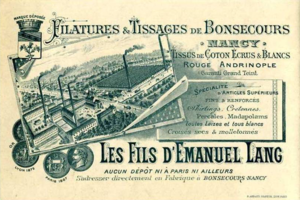
Les Fils d'Emanuel Lang est une entreprise française du secteur du textile créée en 1856.